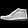
Label: Ankle boot